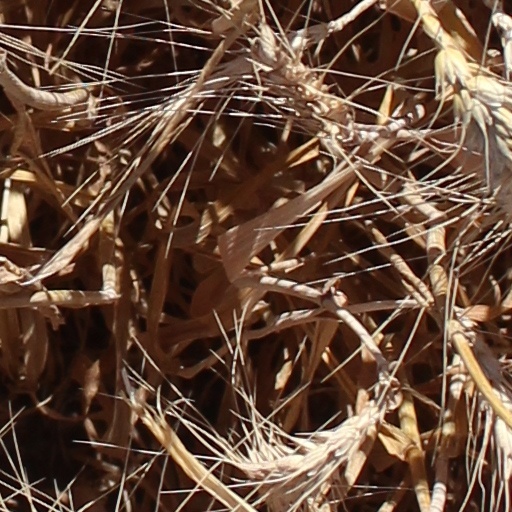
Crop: wheat